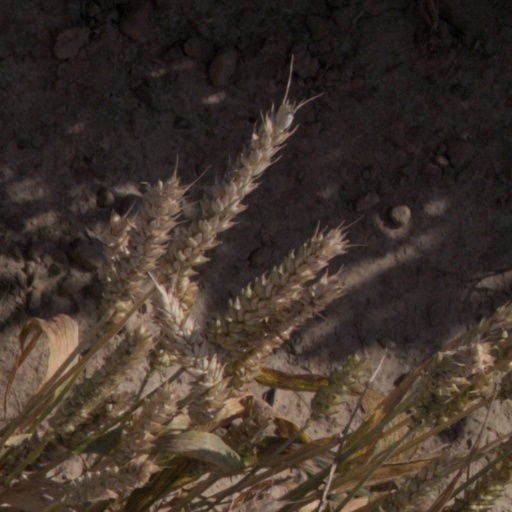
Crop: wheat